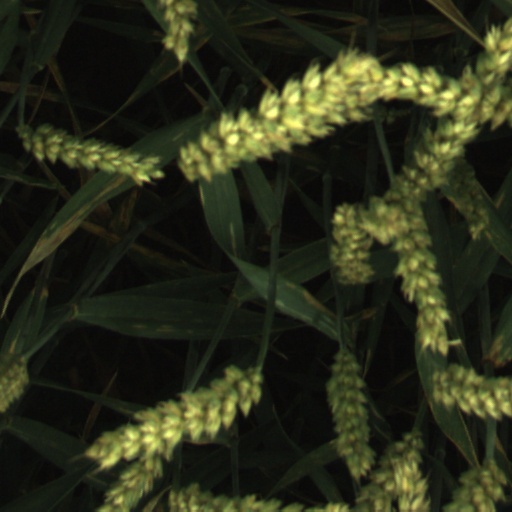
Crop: wheat